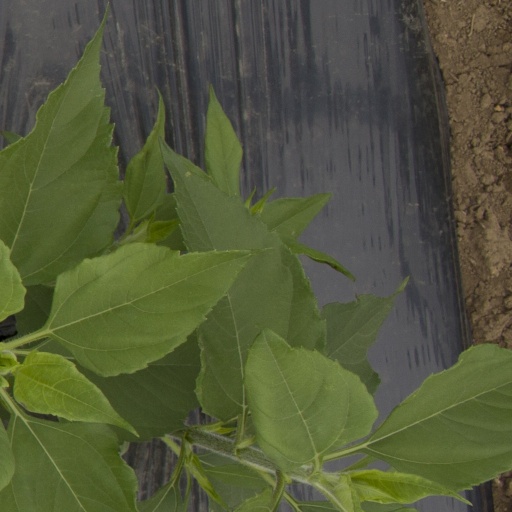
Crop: Jerusalem artichoke